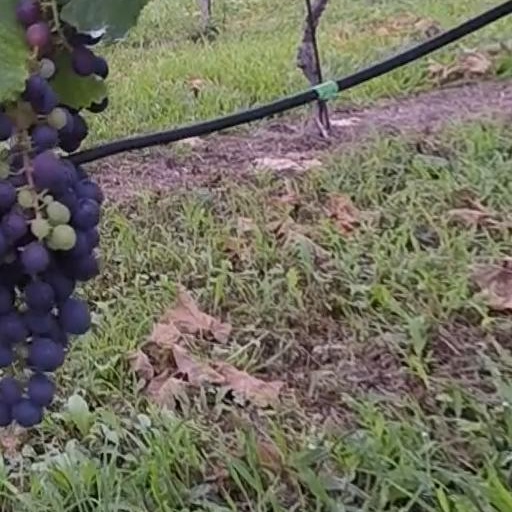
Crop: grape